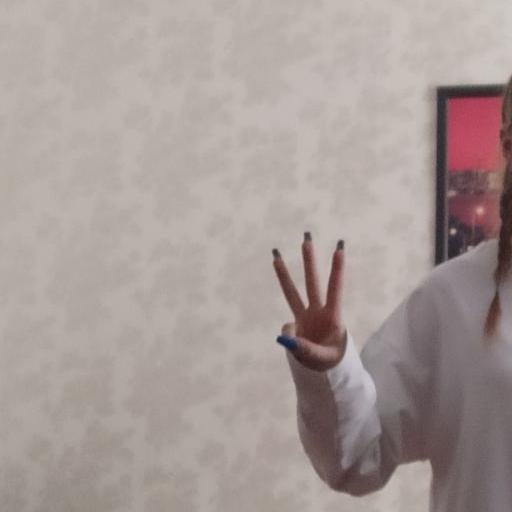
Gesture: three